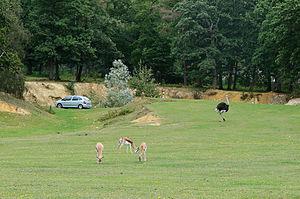
Parc de Thoiry: la ""réserve africaine"".
Thoiry est une commune française située dans le département des Yvelines, en région Île-de-France.
Arboretum de Chèvreloup